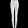
Label: Trouser